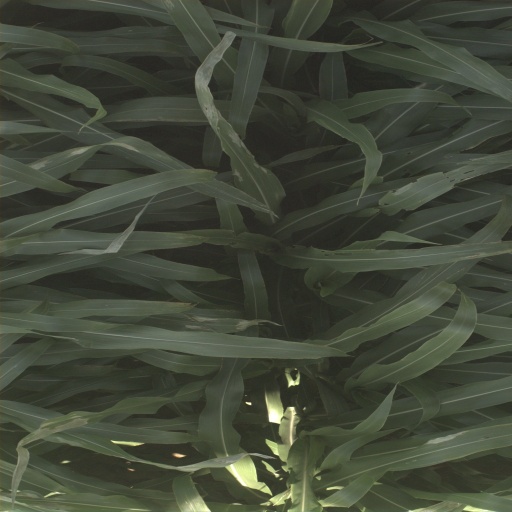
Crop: sorghum